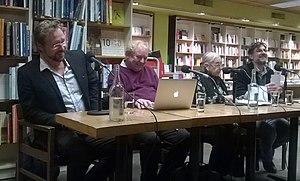
De gauche à droite
Didier Bigo est un universitaire français de Lille et professeur de relations internationales au King's College de Londres et à l'Institut d'études politiques de Paris. Il a notamment écrit deux livres par lui-même et a été l'éditeur de nombreuses autres.